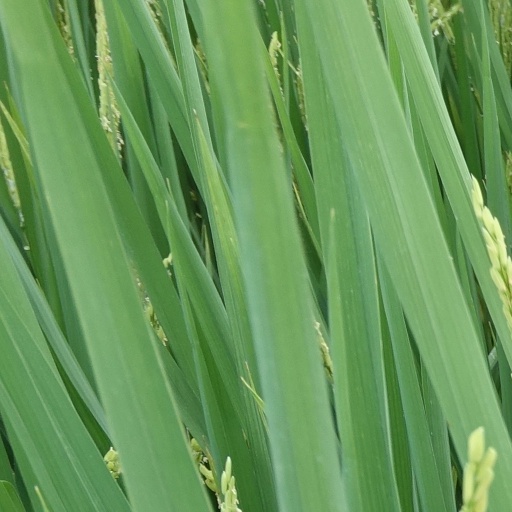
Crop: rice